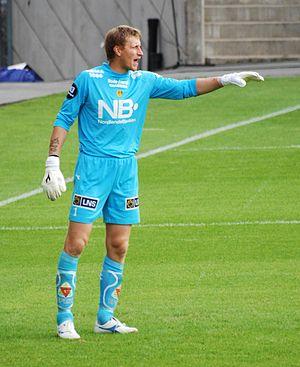
Pavel Londak, né le 14 mai 1980 à Tallinn en RSS d'Estonie, est un footballeur international international estonien évoluant au poste de gardien de but.